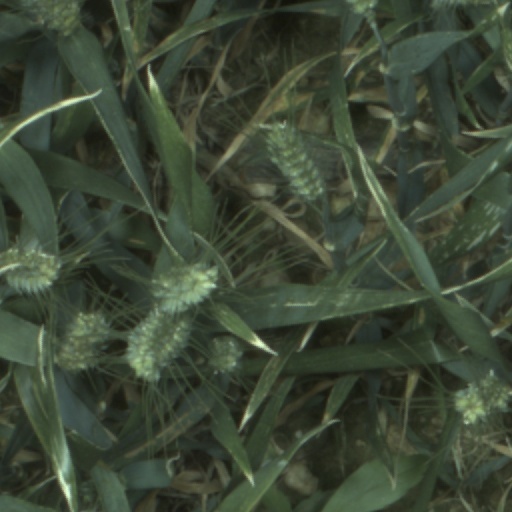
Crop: wheat